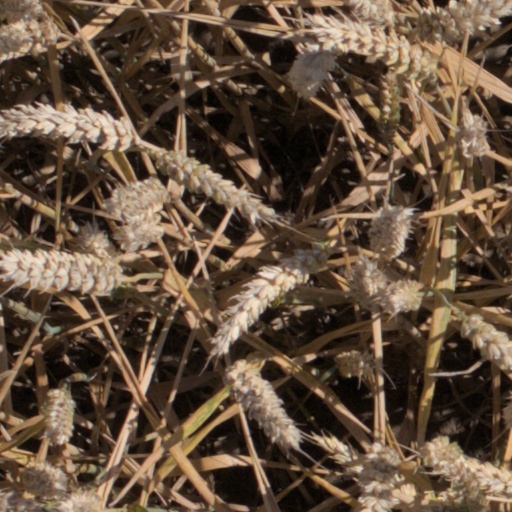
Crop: wheat